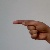
The image shows a hand gesture representing the letter 'G' in Indian Sign Language.